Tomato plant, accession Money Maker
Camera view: tilt-top (135 deg); turntable rotation: 330 degrees
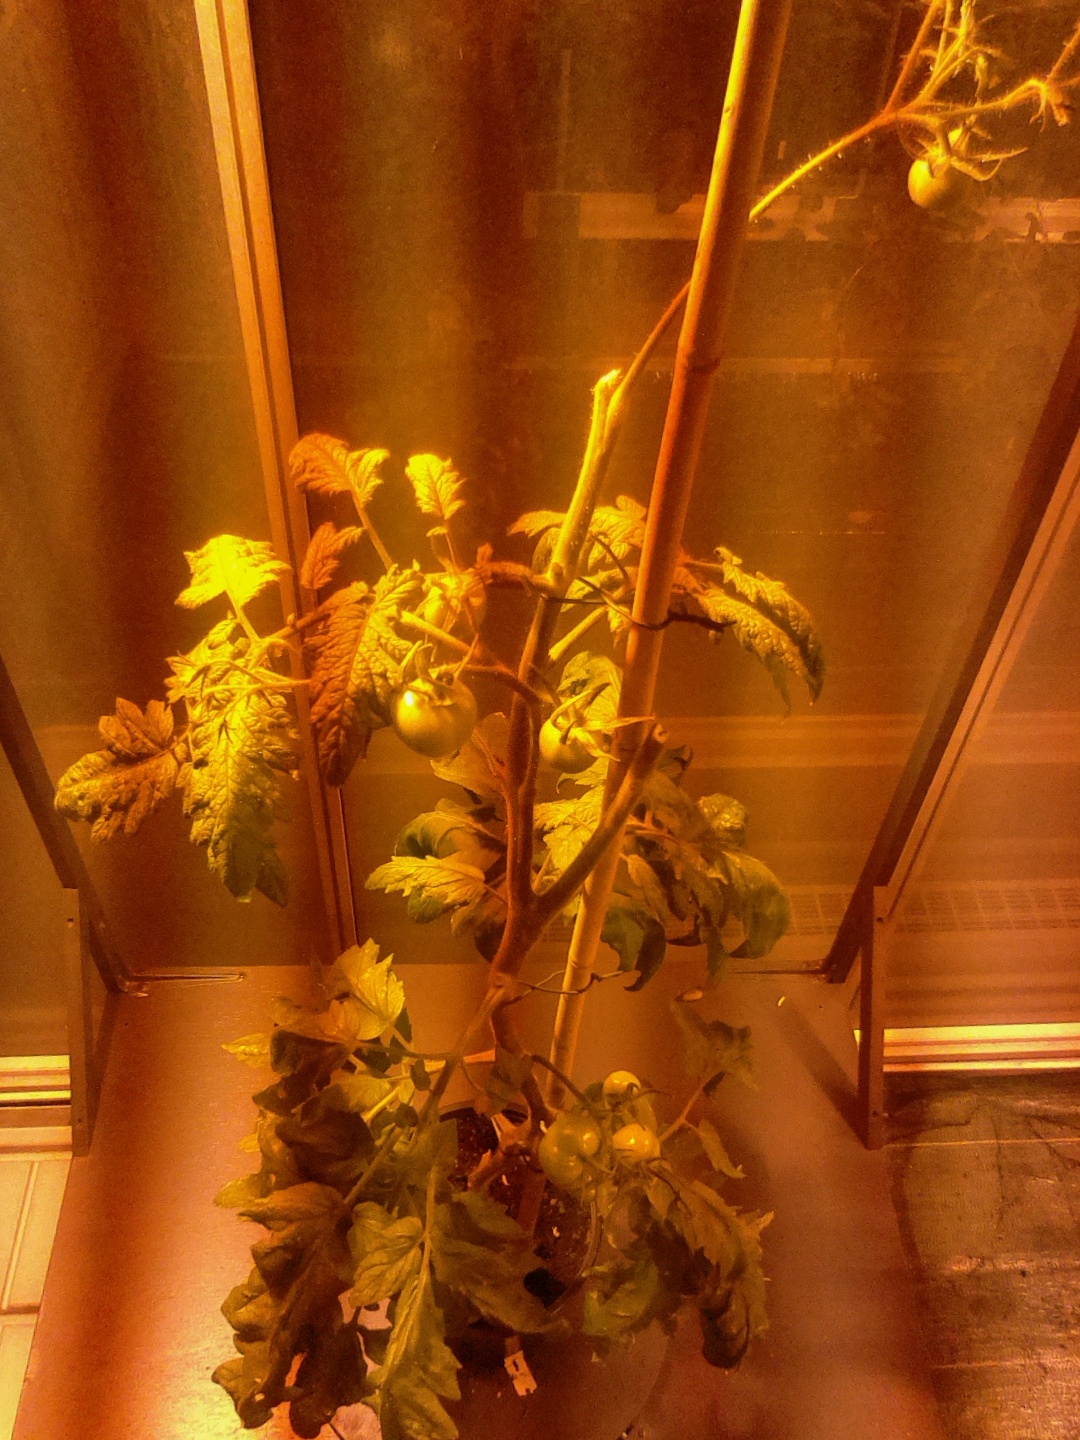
BBCH growth stage 76: 60%-70% of final fruit size